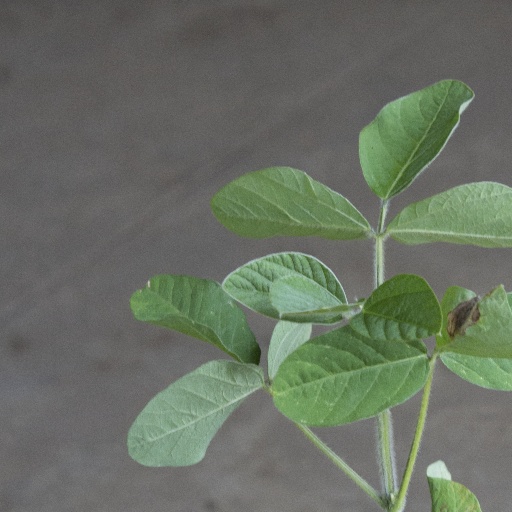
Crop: soybean